Gothic metal

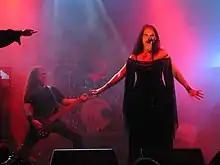
Gothic metal band Tristania

The music of gothic metal is generally characterised by its dark atmospheres. The adjective "dark" is commonly used to describe gothic music in general while other terms that are less frequently used include deep, romantic, passionate and intense. Gothic metal has also sometimes been viewed as "a combination of the darkness and melancholy of goth rock with heavy metal". Allmusic defines the genre as a fusion of "the bleak, icy atmospherics of goth rock with the loud guitars and aggression of heavy metal" and further notes that "true goth metal is always directly influenced by goth rock — ethereal synths and spooky textures are just as important as guitar riffs, if not more so".